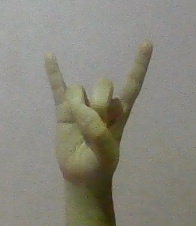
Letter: la